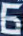
Number: 6